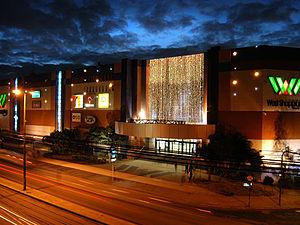
Campo Grande est un quartier de la zone Ouest de la ville de Rio de Janeiro, au Brésil. C'est un quartier populaire, situé à environ 40 kilomètres du centre de la ville. Cette distance est considérable et la route qui mène à ce quartier est la Avenida Brasil. C'est dans un de ses sous-quartier qu'est installée une usine de la grande marque de pneumatiques français, Michelin. Aujourd'hui le quartier possède l'infrastructure complète d'une grande ville avec une grande structure de commerce, loisirs, écoles, commerces, hôpitaux, cliniques et services aussi variés que possible.